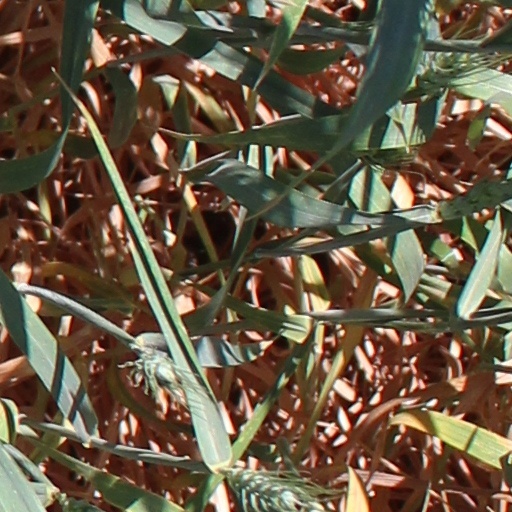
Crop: wheat